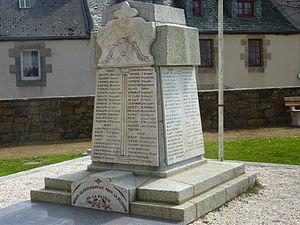
Plougasnou
Plougasnou est une commune française, située dans le département du Finistère en région Bretagne, à environ 75 km à l'est de Brest. Plougasnou a une population de 2 887 habitants. Ses habitants sont appelés les Plouganistes.